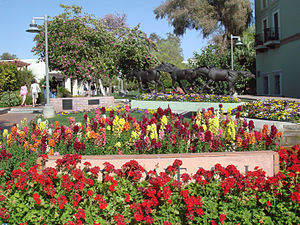
Scottsdale
Old Town Scottsdale
Scottsdale er en amerikansk by, der ligger i Maricopa County i delstaten Arizona. Scottsdale var sidst i 1800-tallet en beboet diligencestation. I dag er stedet forstad til Phoenix og er et populær vinterbesøgsområde og kunstcenter. Den vigtigste indtægtskilde er produktion af elektronisk udstyr og tøj.